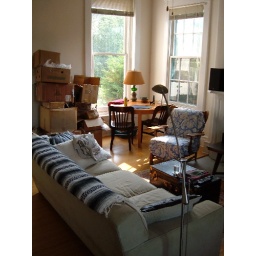
Looking at the windows: Slinky inaugurated the house with pee below the table